AMX-50

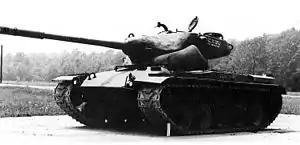
The American T69 resembled the AMX 50

A third AMX 50 project was begun in August 1951. Ten preseries vehicles were to be built by DEFA ("Direction des Études et Fabrications d'Armement", the state weapon design bureau), the first being delivered in 1953. The type was armed with a 120 mm gun, also with a 1,000 m/s muzzle velocity, in response to the perceived threat posed by the Soviet heavy tanks, such as the IS-3 and the T-10. To accommodate the larger gun, an enormous turret was fitted; originally planned in a conventional form, eventually it was decided to also make it of the oscillating type. Armour was increased to a maximum of 90 mm. These changes caused a weight increase to 59.2 metric tonnes. From 1954 to 1955 this type was made even heavier, creating the "surblindé" ("Uparmoured") version with a lower turret and a higher hull with a pointed glacis like the IS-3, bringing weight to about 64 tonnes and the line-of-sight thickness of the armour to 200 mm. As this caused serious mechanical reliability concerns despite a reinforced suspension, from 1956 to 1958 weight was reduced to 57.8 metric tonnes by building a cast lower hull, creating the "surbaissé" ("lowered") with a lighter but again taller turret, the "Tourelle D" (fourth type turret). As problems with the preferred Maybach engine persisted, despite limiting the desired output to 1,000 hp, from 1955 onwards a special design team, brought over from Germany, cooperated with the AMX factory to solve them. It was called "Gruppe M", after professor Karl Maybach who personally headed a mission of seventy German engineers. Optimistically it was at that time projected that maximum speed could eventually be increased to . In the end only five complete AMX 50 prototypes were constructed, including the final hull.